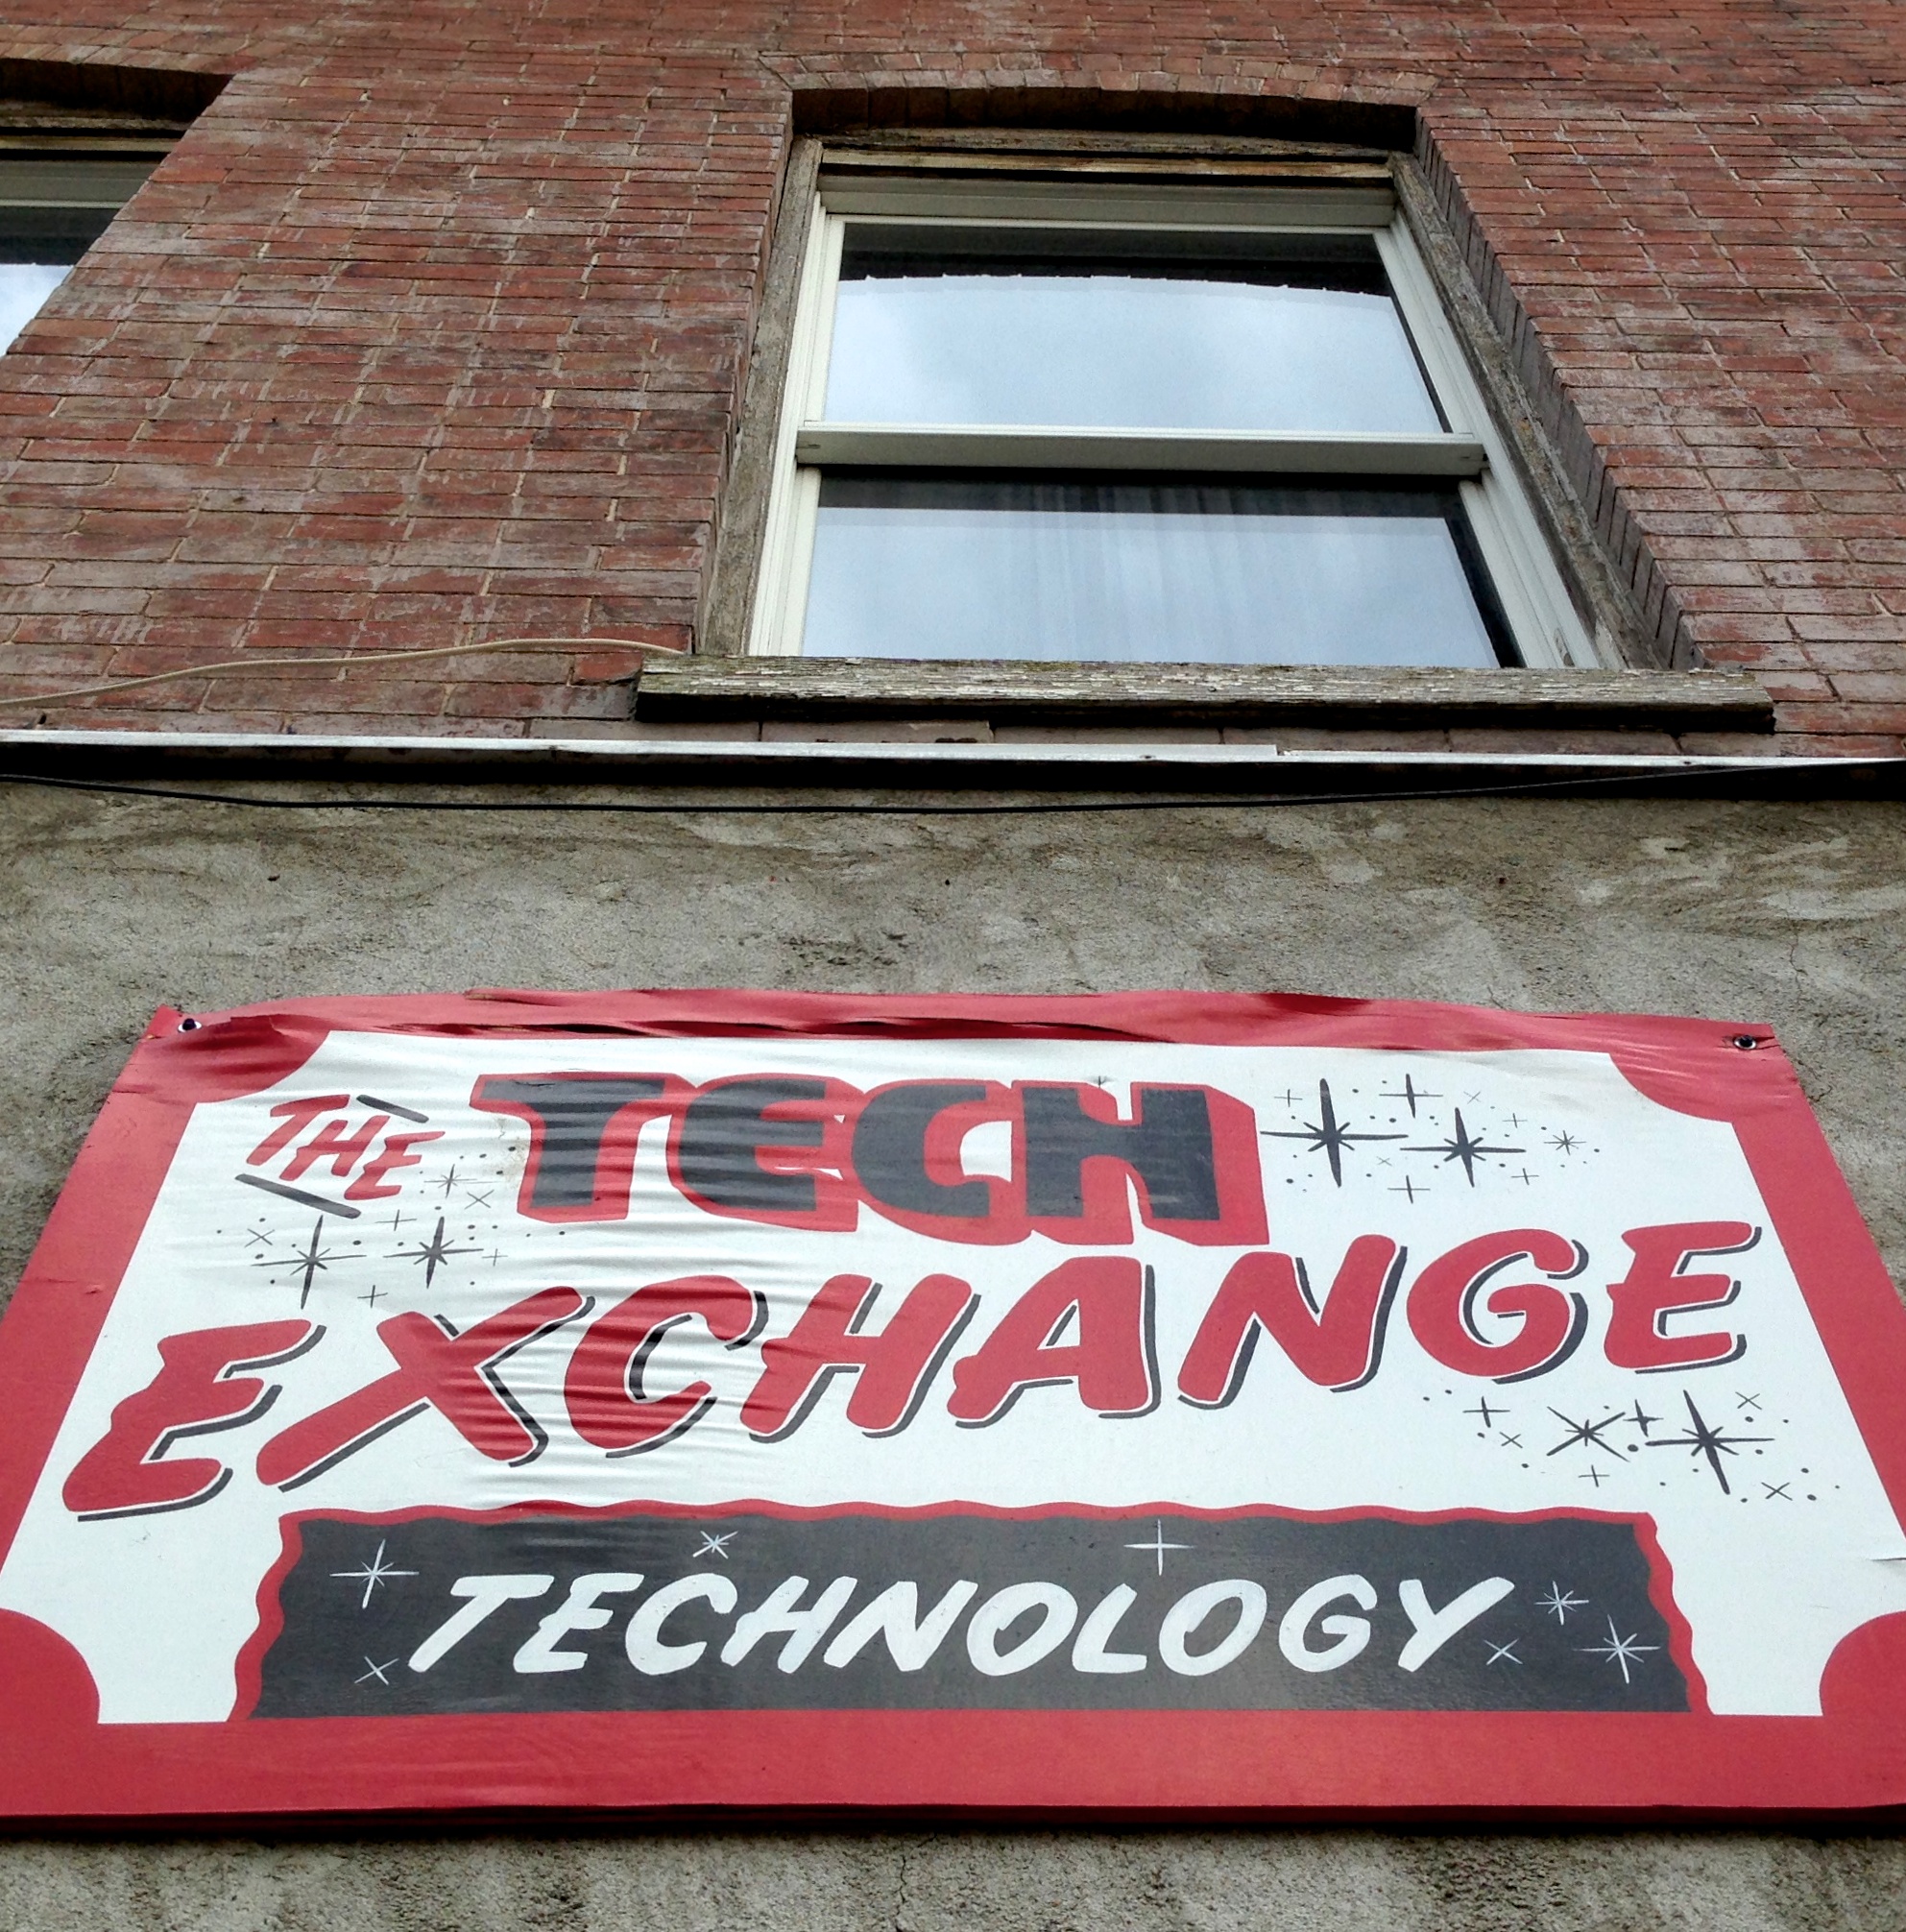
window, advertising, sign, red, street sign, signage, shape, automotive exterior